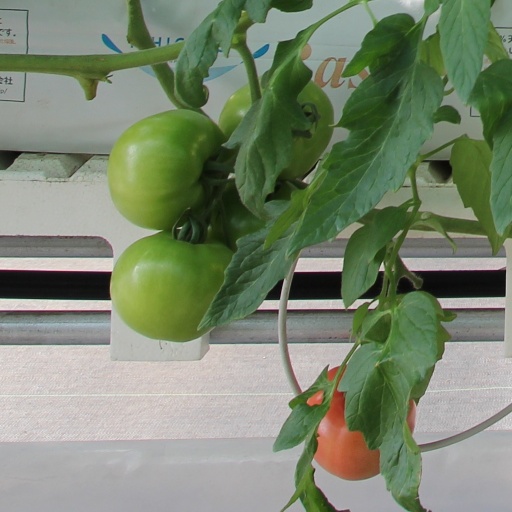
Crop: tomato